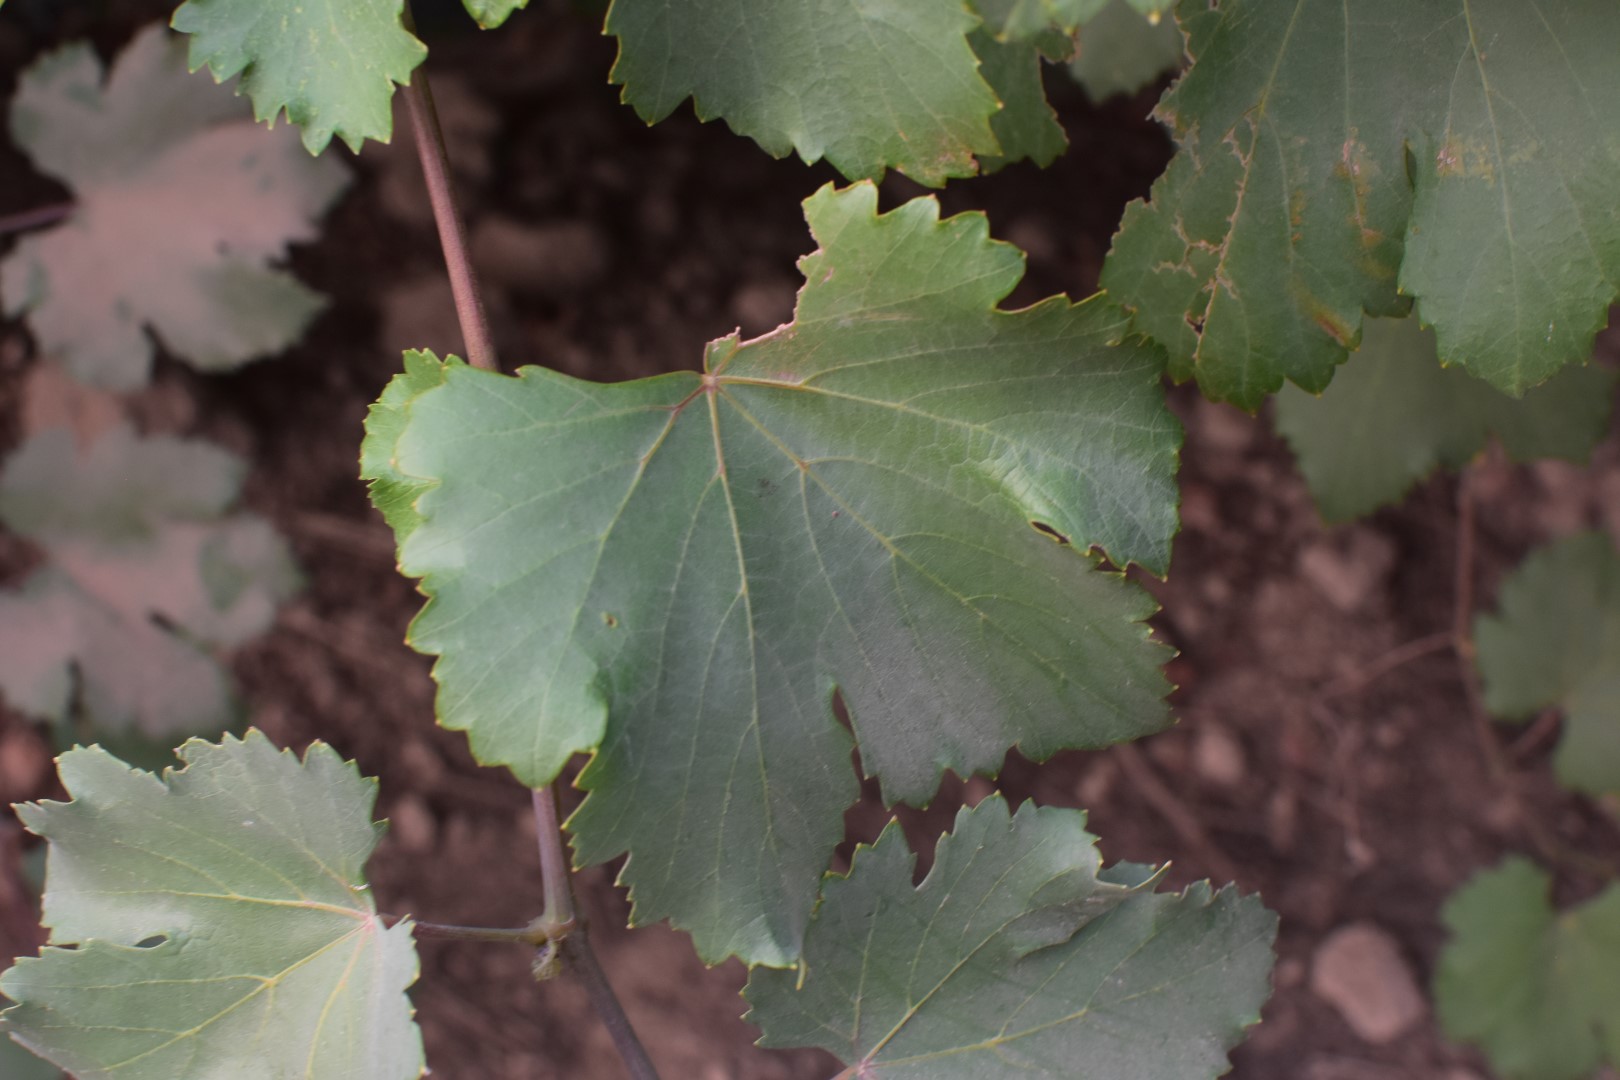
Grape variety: Kamali